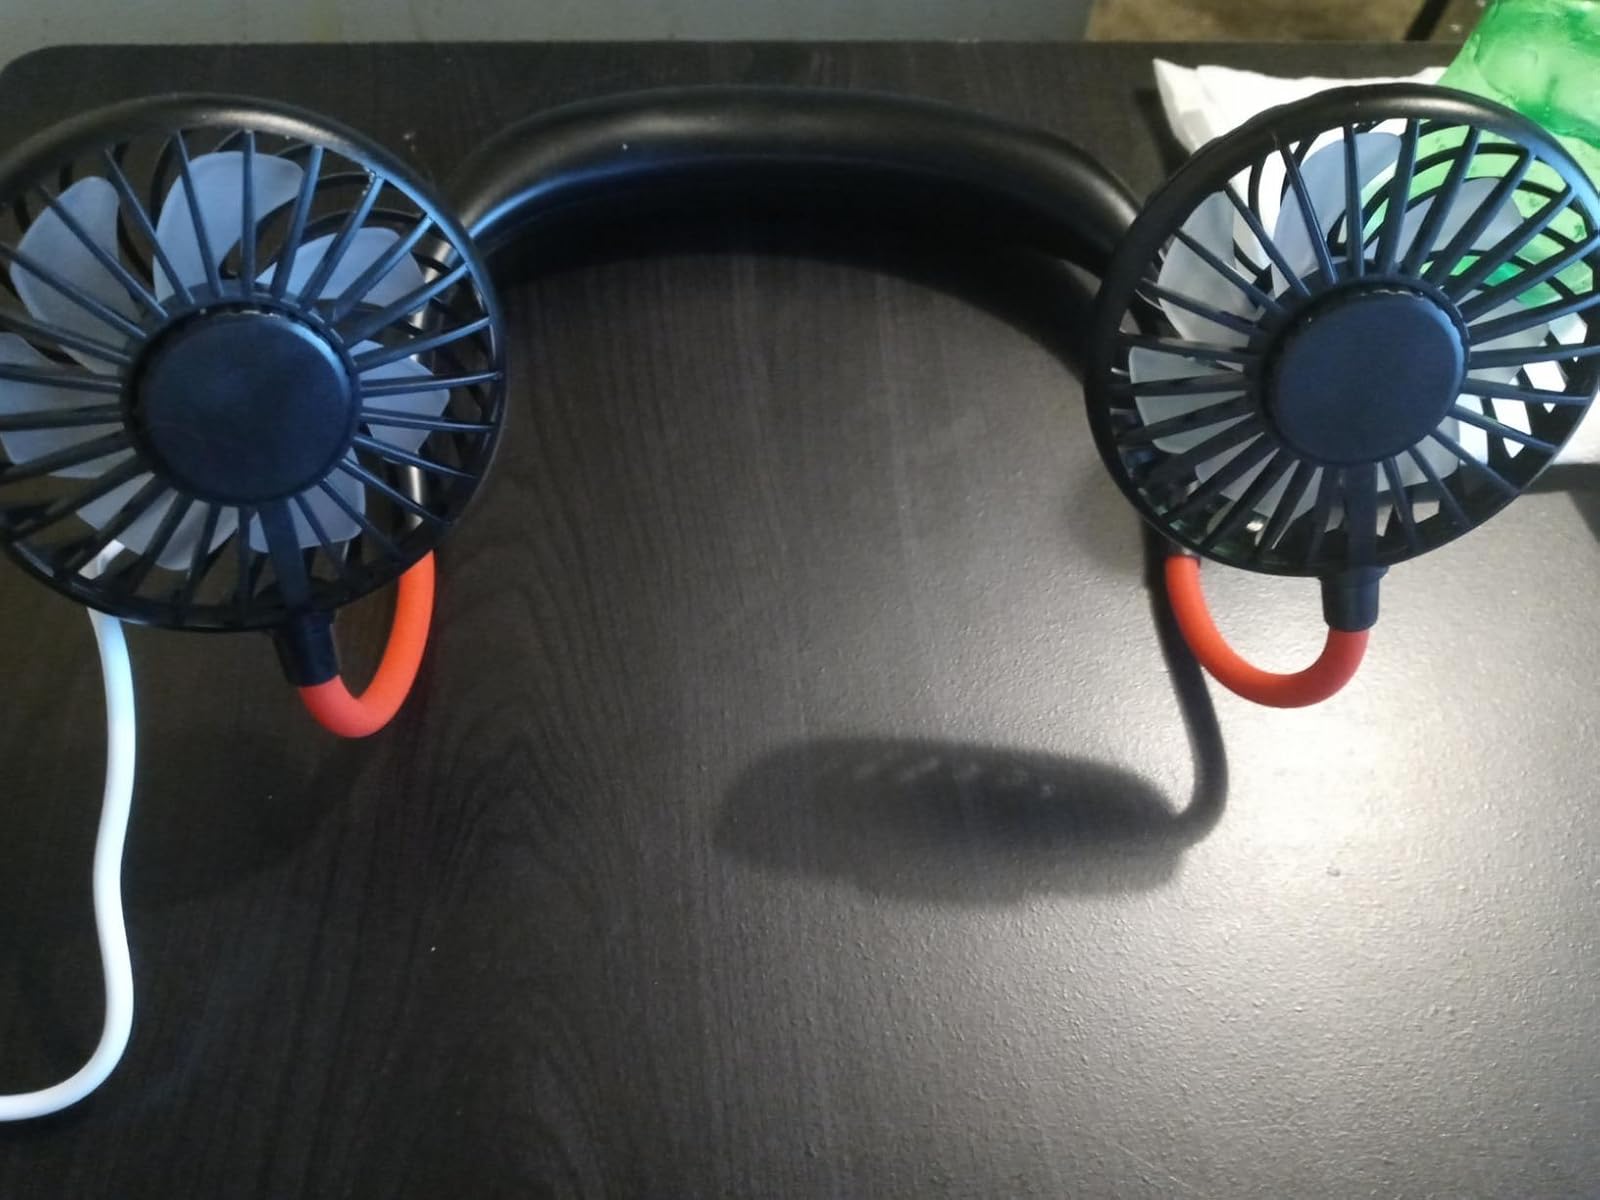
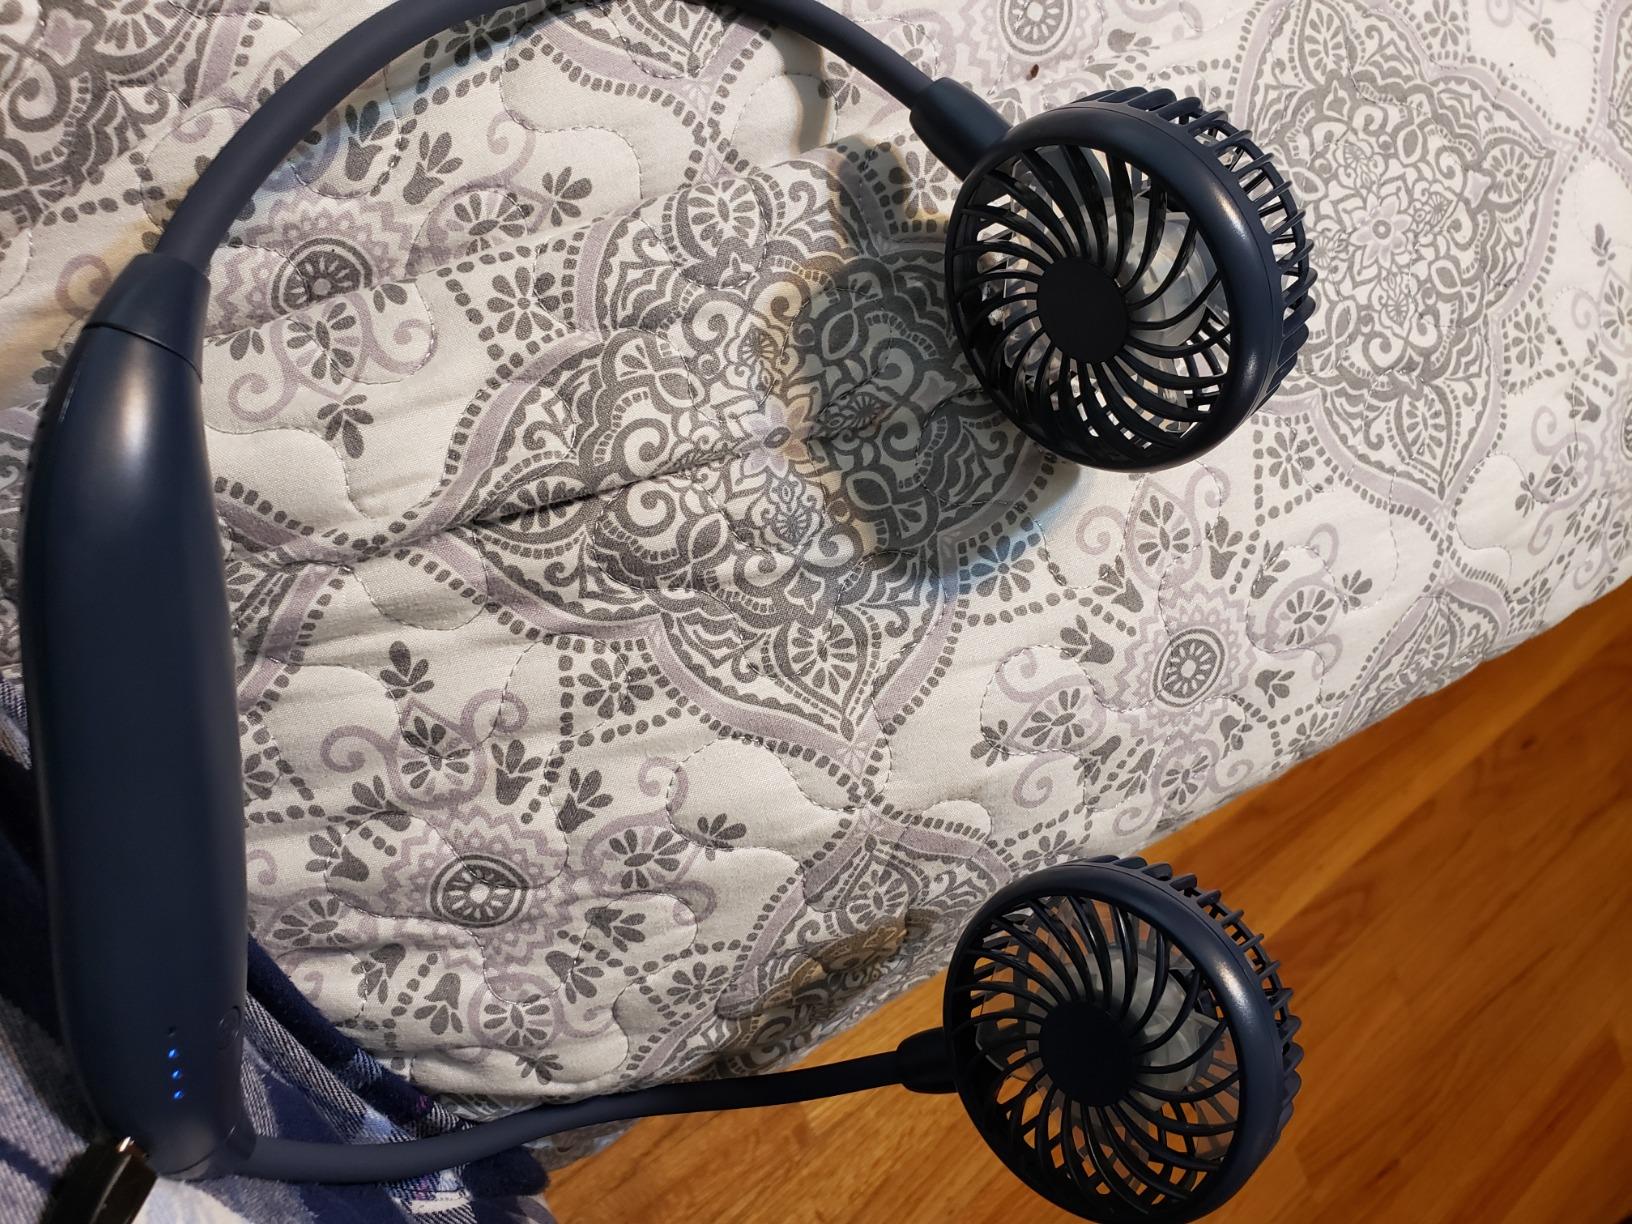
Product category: fan
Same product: no